Roundwood

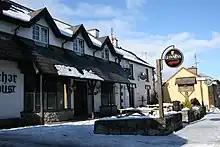
Pub in Roundwood

The local Gaelic football and ladies' Gaelic football club is An Tóchar GAA.